Fabrizio Rossi

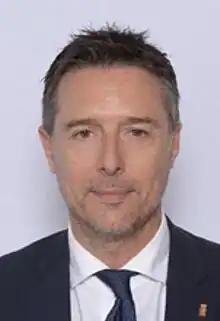

Fabrizio Rossi (born 2 March 1975) is an Italian politician who has served as a Deputy since 13 October 2022.